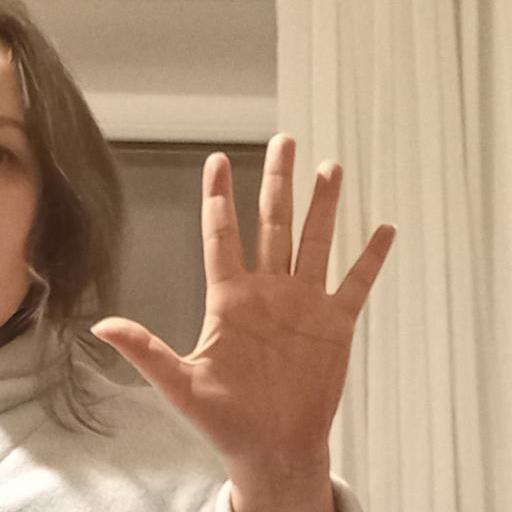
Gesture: palm